UCentral

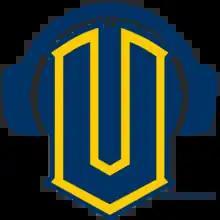

UCentral Radio is the student radio station in Edmond, Oklahoma, on the campus of The University of Central Oklahoma. UCentral Radio applied for an LPFM license in November 2013 and was awarded a Construction Permit by FCC for 99.3 FM on February 24, 2015. It reserved the call letters KZUC.